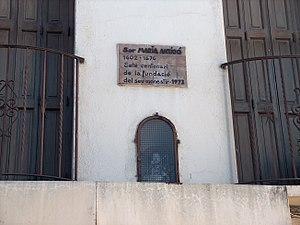
Quartier Saint-Jacques. Icône dans une niche et plaque commémorative installée en 1973 pour Sor Maria Antigó (la religieuse Anne Marie-Antigo). Català: Placa commemorativa del setè centenari de la fundació del convent on visqué sor Anna Maria Antigó, al barri de Sant Jaume de Perpinyà
Anne-Marie Antigo, née Anna Maria Antigó i Pujol à Perpignan le 19 janvier 1602 et morte dans la même ville le 28 septembre 1676, est une religieuse catalane.